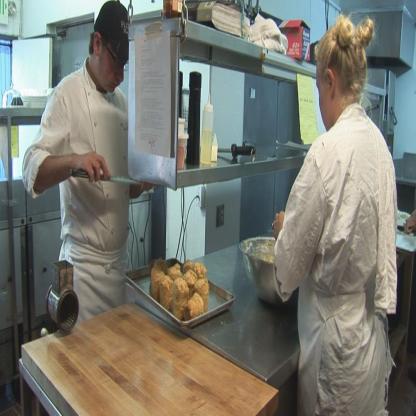
Scene: Indoor